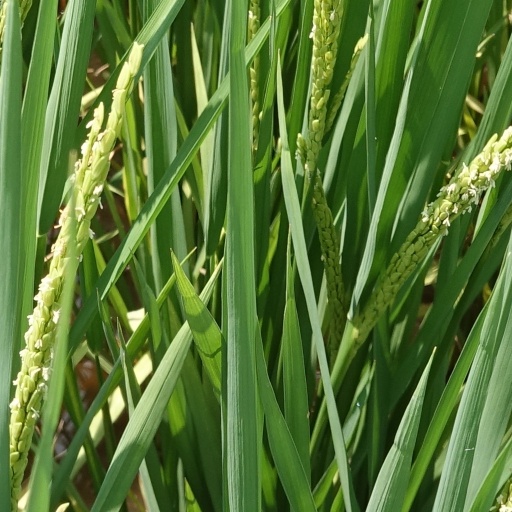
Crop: rice